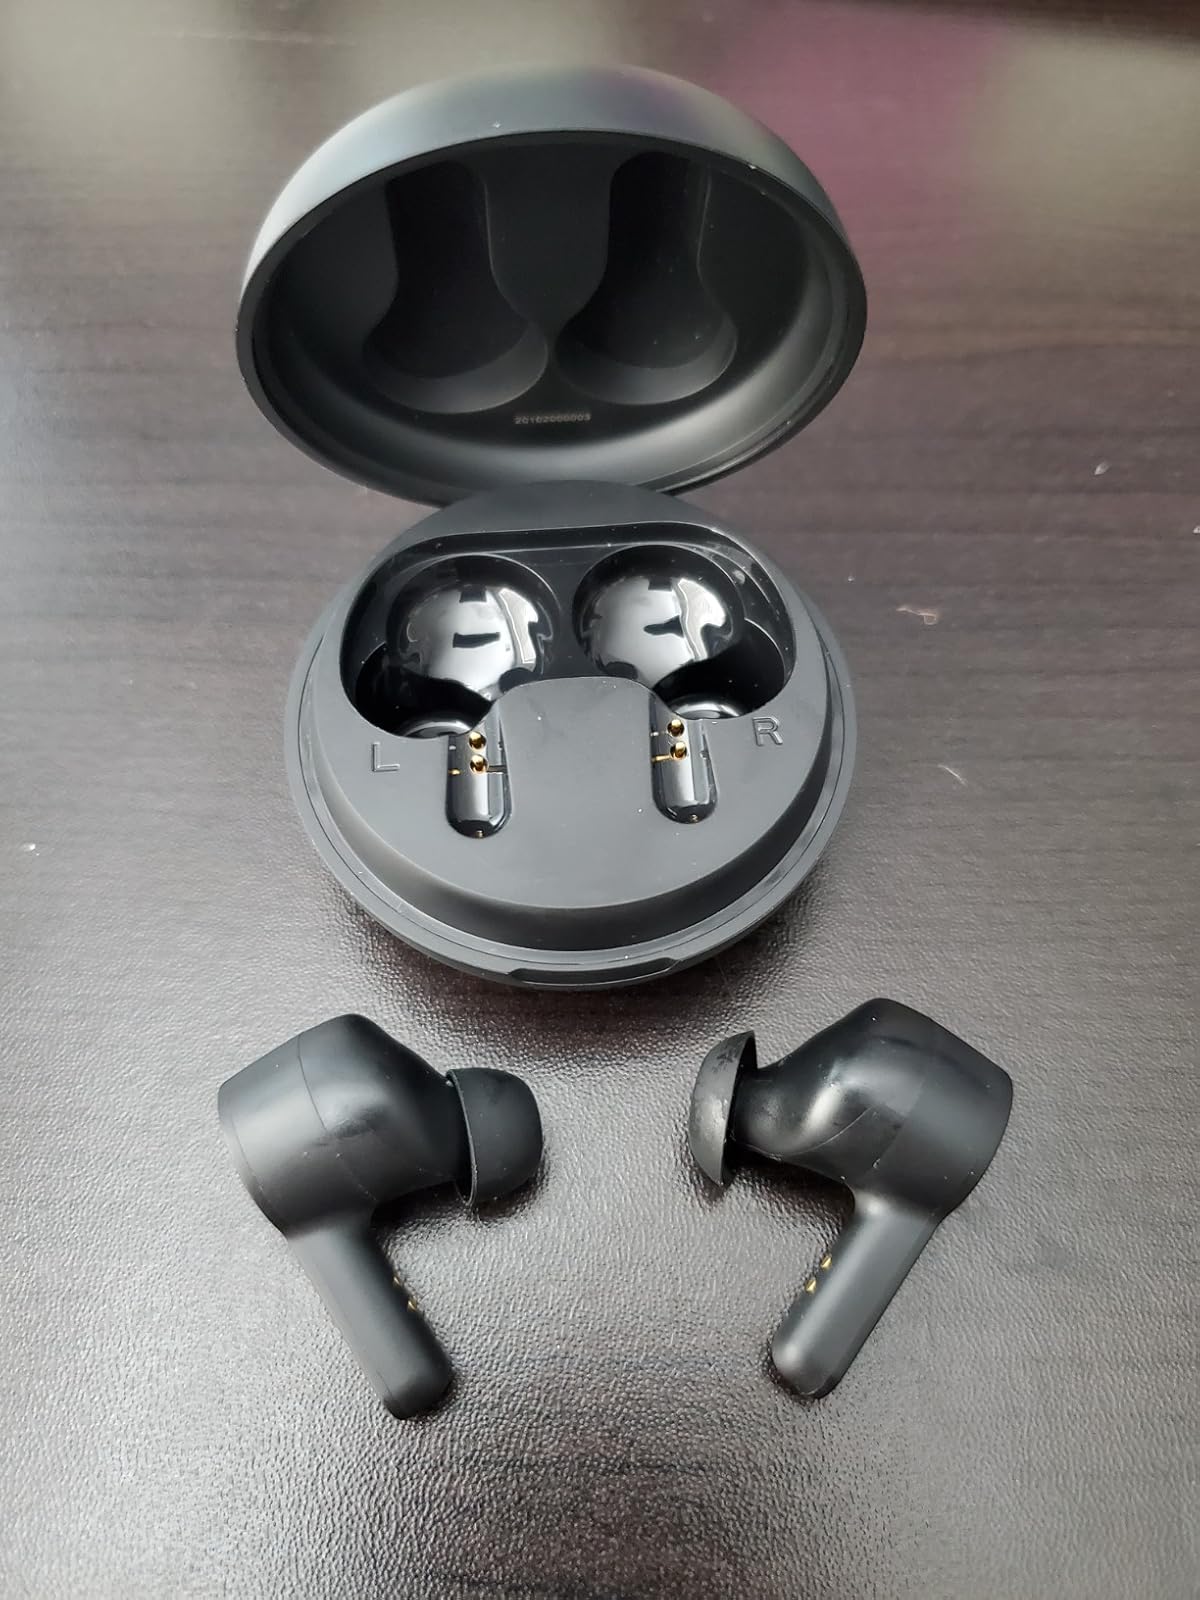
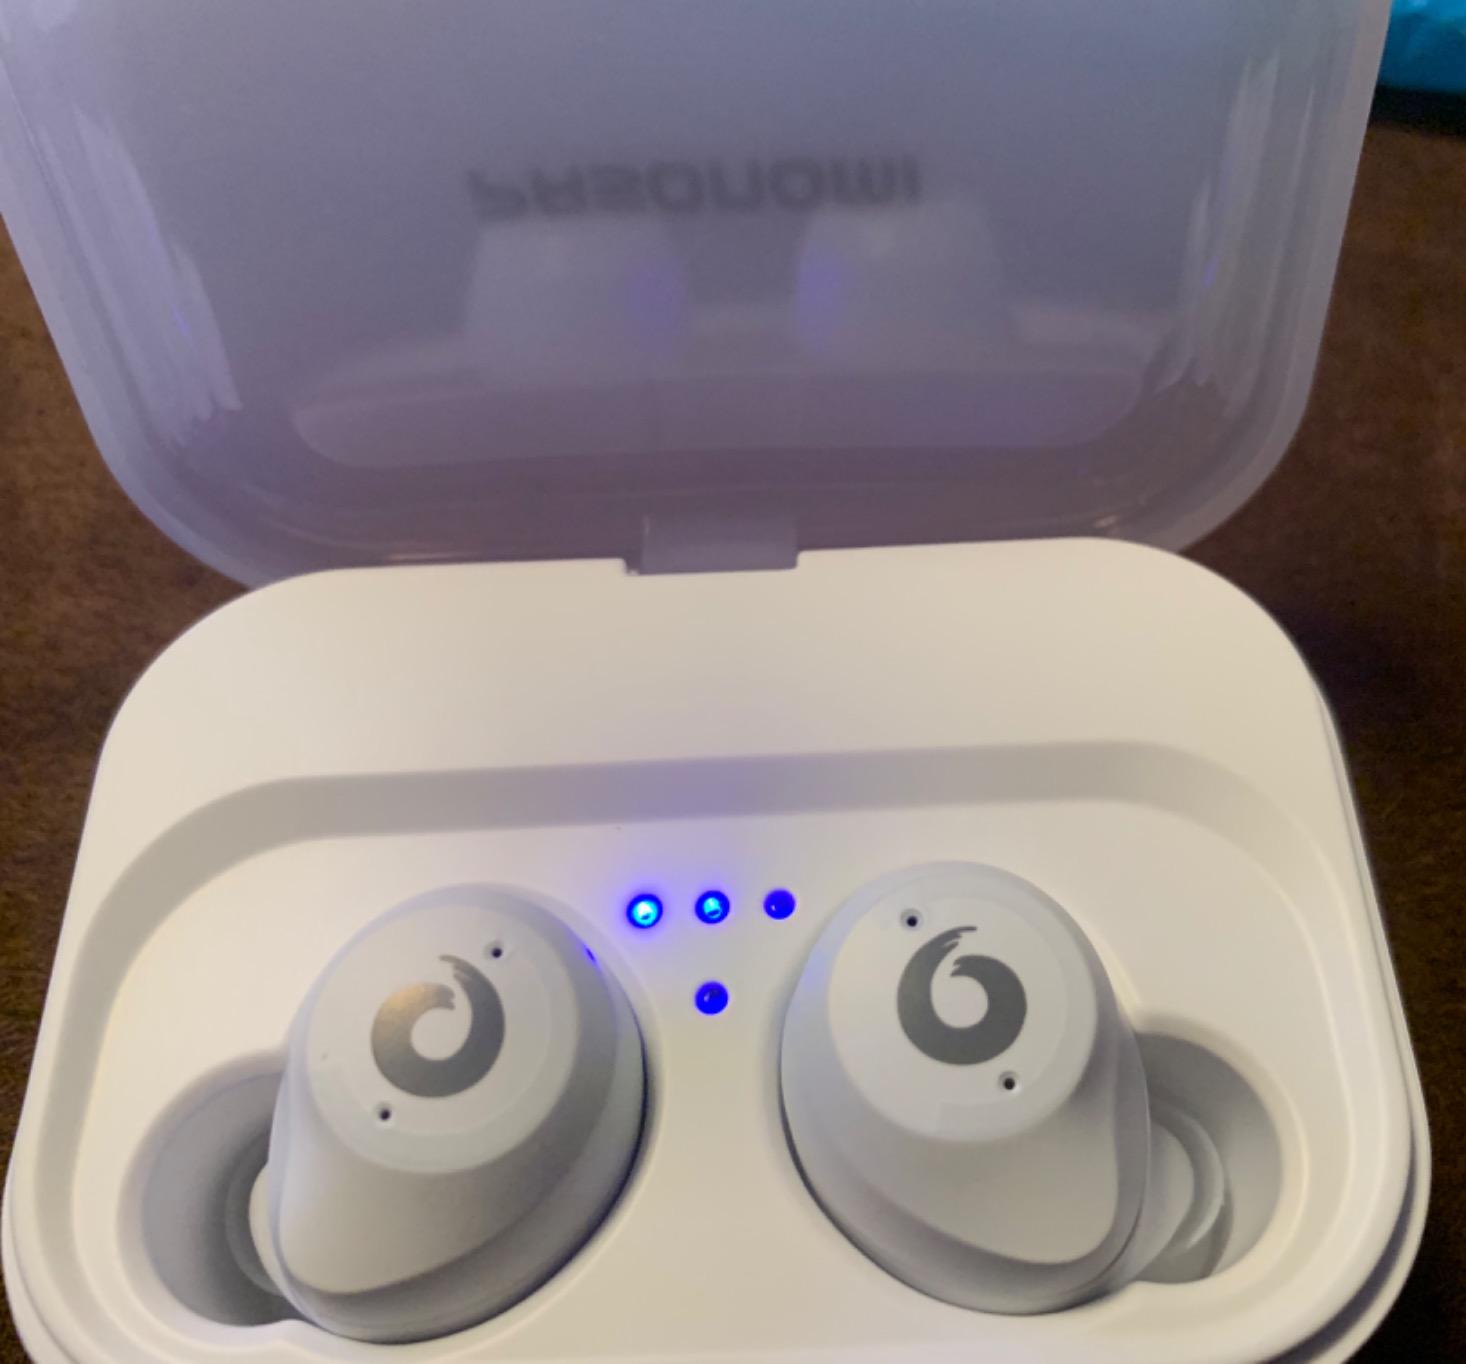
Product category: earbuds
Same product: no